Quercus robur

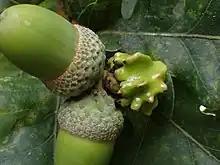
An oak knopper gall

Within its native range, "Q. robur" is valued for its importance to insects and other wildlife, famously supporting the highest biodiversity of insect herbivores of any British plant (at least 400 species). The most well-known of these are the ones that form galls, which number about 35. The knopper gall is very common, and Andricus grossulariae produces somewhat similar spiky galls on the acorn cups. Also common are two types of spherical galls on the twigs: the oak marble gall and the cola nut gall. The latter are smaller and rougher than the former. A single, large exit hole indicates that the wasp inside has escaped, whereas several smaller holes show that it was parasitised by another insect, and these emerged instead. The undersides of oak leaves are often covered in spangle galls, which persist after the leaves fall.